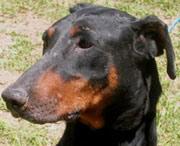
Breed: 209-n000054-Doberman